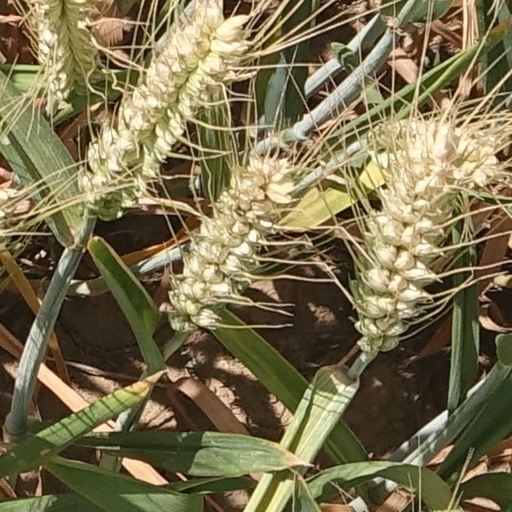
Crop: wheat